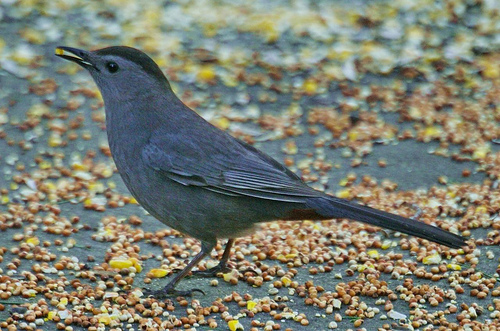
this bird is mostly grey although it has a black strip on its head and a long black billa medium sized bird that has tones of grey all over and a black head marking
this is a dark grey bird with a black crown and a pointy black beak.
this bird is a solid grey or blue bird with a darker crest.
the bird has a charcoal color throughout its body except the top of the head which is a dark black
this bird has feathers that are blue and has a black crown
this particular bird has a belly that is gray and black nape
this bird has wings that are grey and has a black crown
this bird is all black including its beak, thighs, and feet and has an even darker black crown.
this bird is all black and has a long, pointy beak.
Species: Gray Catbird